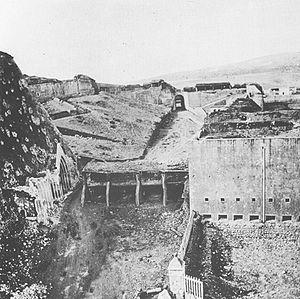
Le siège de Gaète, conduit par les troupes de l'armée sarde emmenées par le général Enrico Cialdini, met fin au processus de dissolution du Royaume des Deux-Siciles à l'issue de l'expédition des Mille ce qui permet la proclamation du royaume d'Italie.